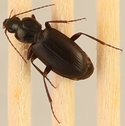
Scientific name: Calathus advena
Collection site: Niwot Ridge NEON (NIWO), plot NIWO_009